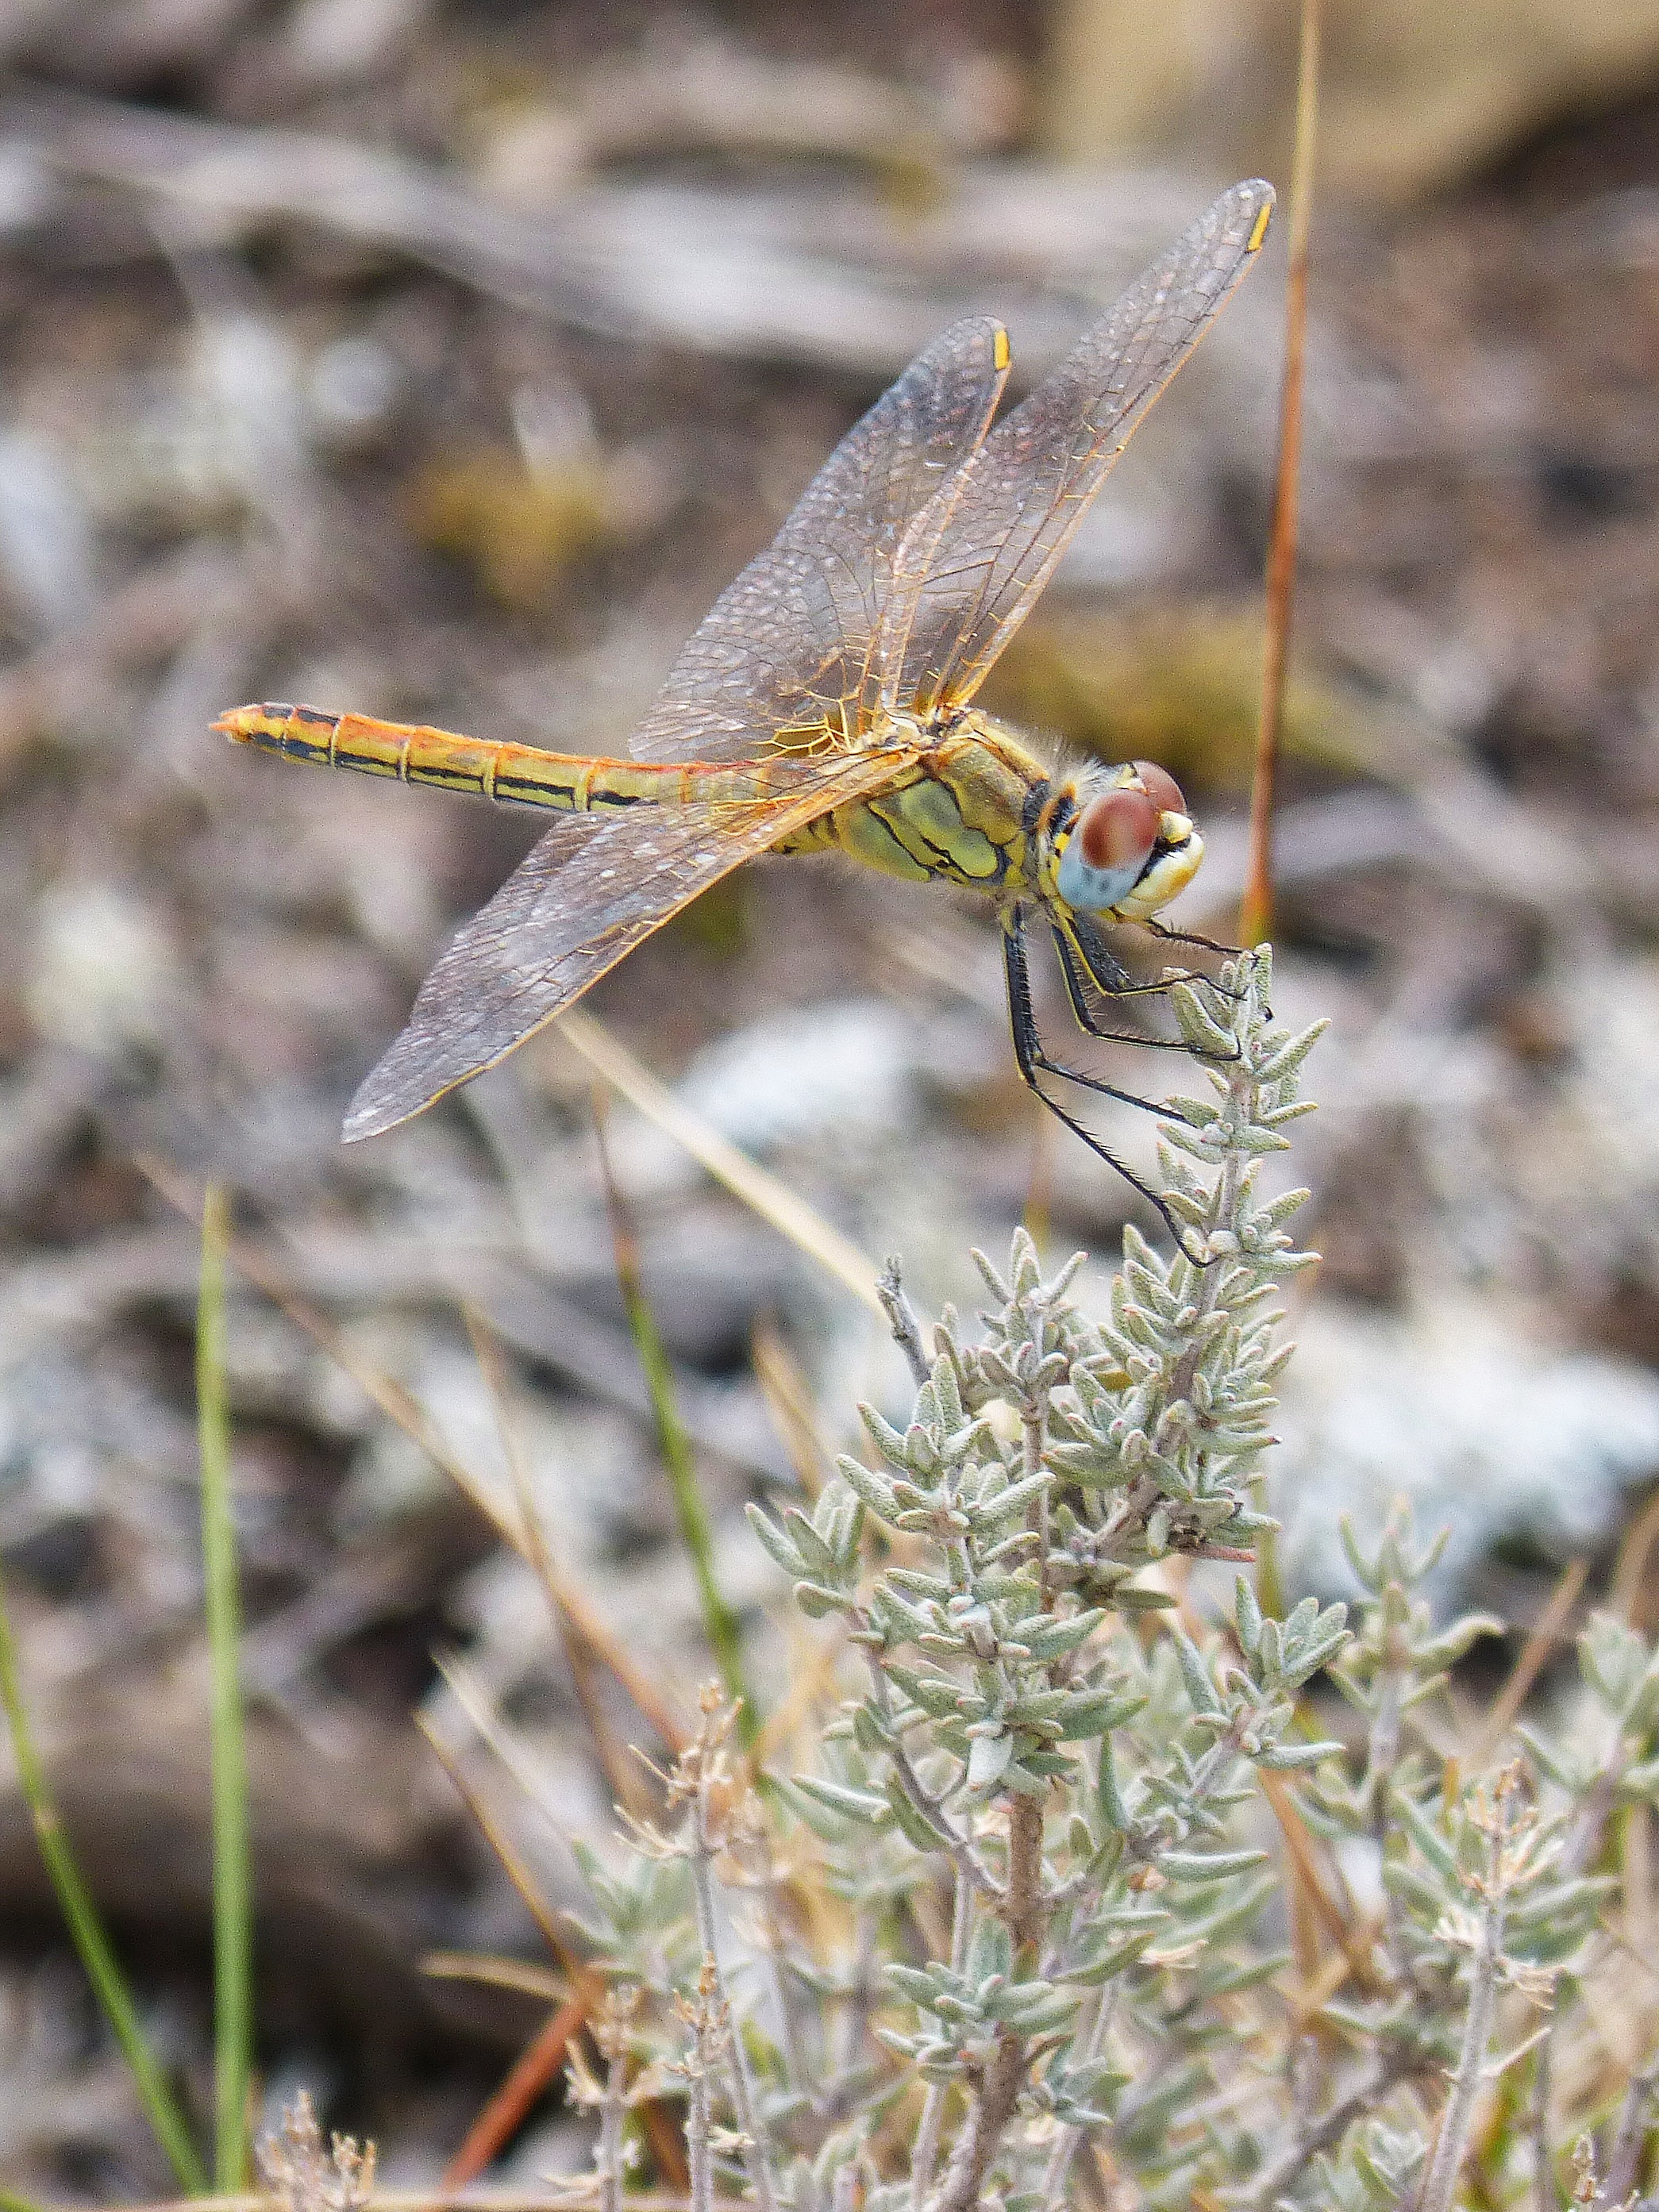
grass, prairie, flower, wildlife, insect, yellow, flora, fauna, invertebrate, wildflower, close up, wings, dragonfly, beauty, libellulidae, macro photography, libelulido, grass family, dragonflies and damseflies